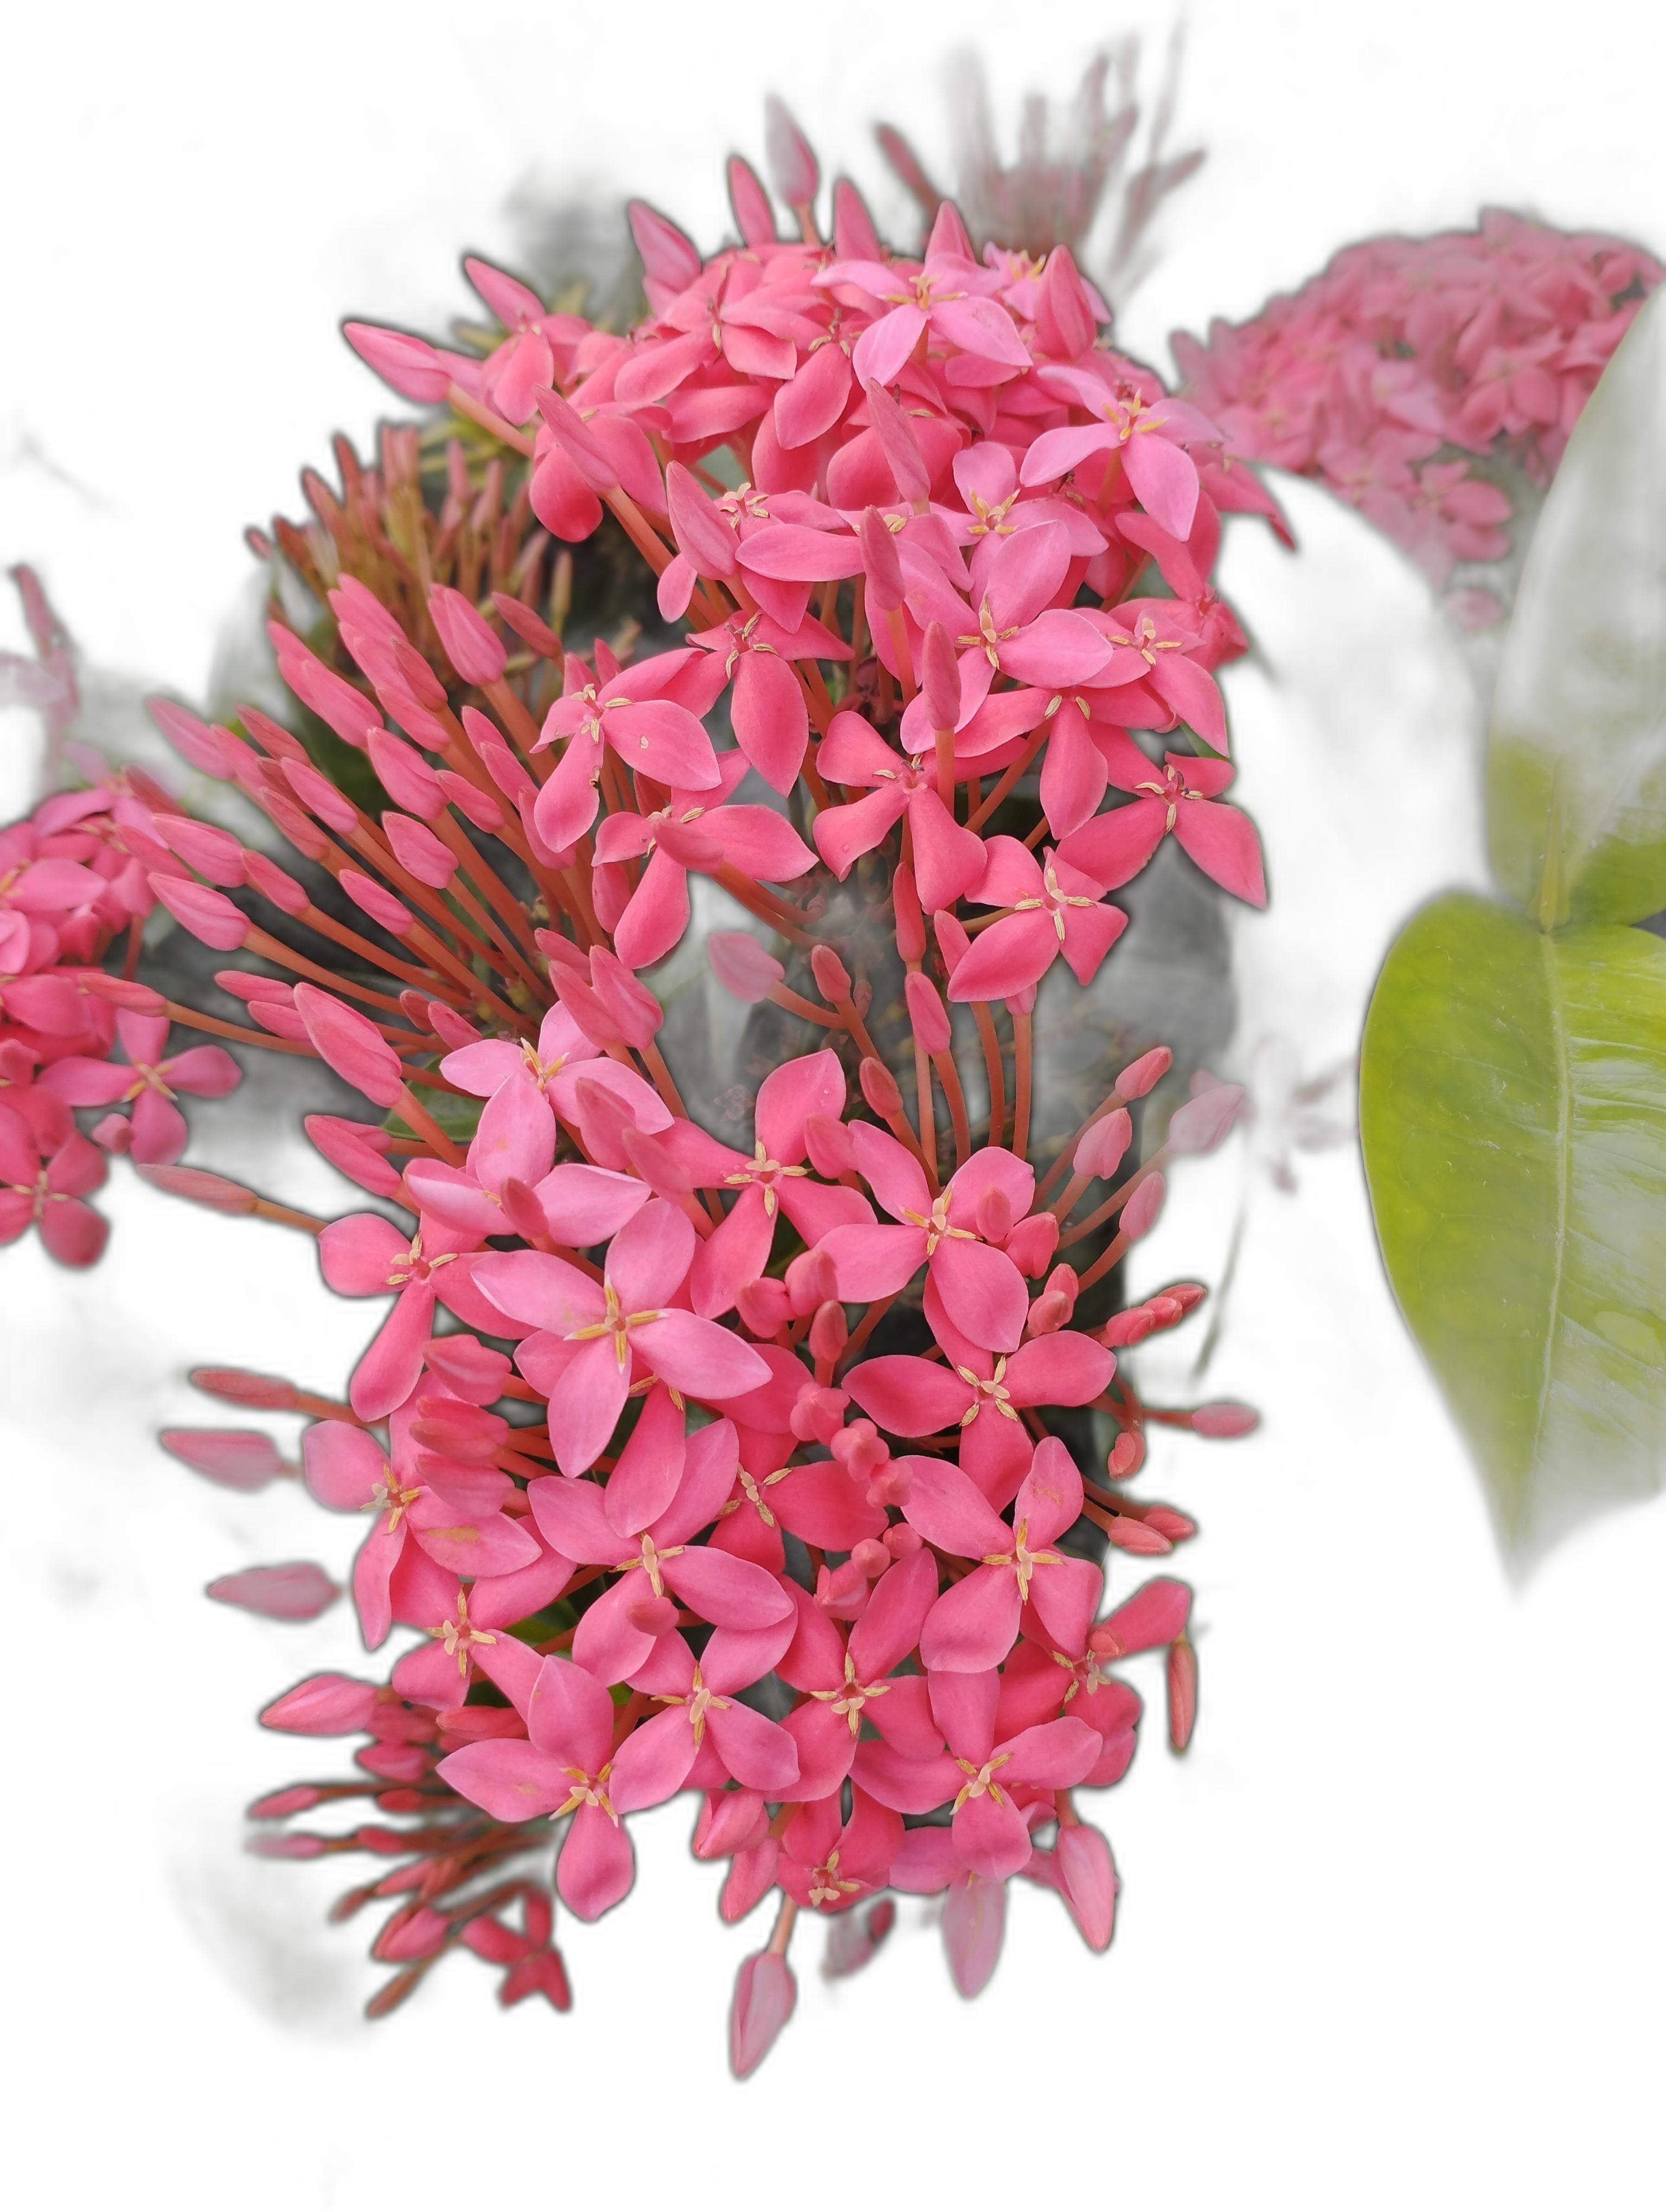
Label: Jungle geranium